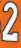
Number: 2